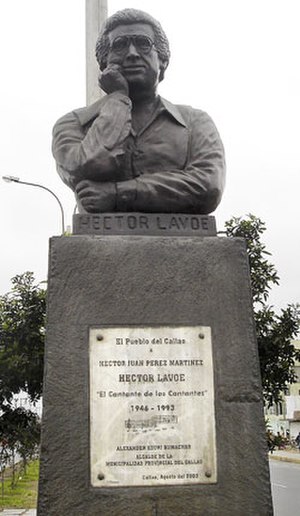
Héctor Lavoe
Héctor Lavoe betragtes som en af de bedste salsasangere. Da han var syv år gammel døde hans mor, det første af mange hårde slag i hans liv. I 1988 forsøgte han at tage sit eget liv ved at springe ud fra 9. sal på Regency Hotel Condado i Puerto Rico, men han overlevede. I 1993 døde han af AIDS. Inden da nåede han at udgive en lang række plader, mange af dem skabt i samarbejde med Willie Colón.